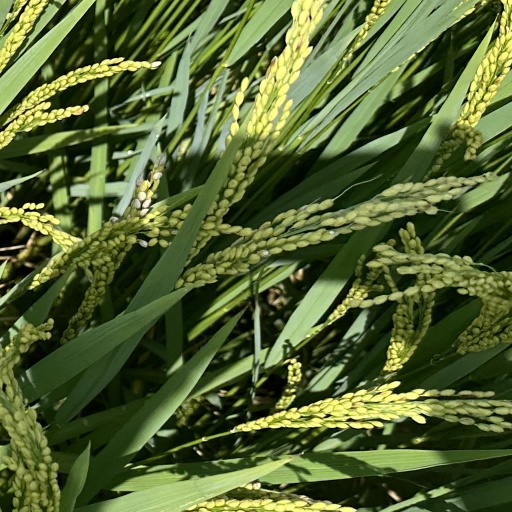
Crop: rice